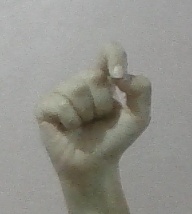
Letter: fa